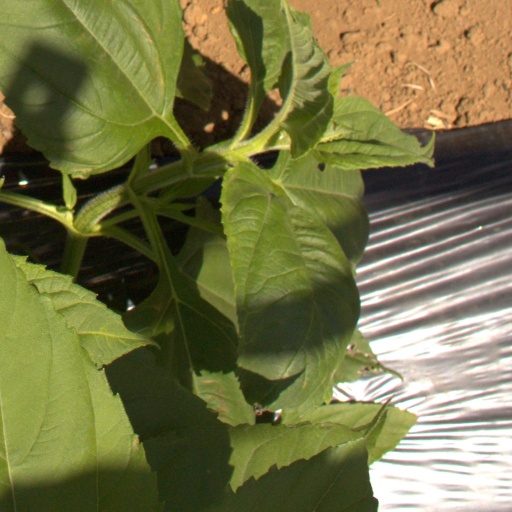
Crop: Jerusalem artichoke